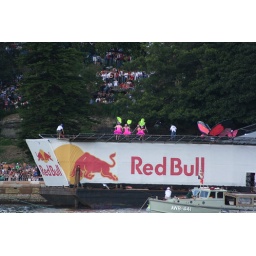
A bunch of girls (or guys...) dancing in pink tutus with green buttefly nets...